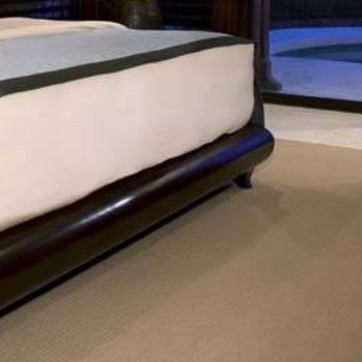
Material: leather